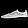
Label: Sneaker